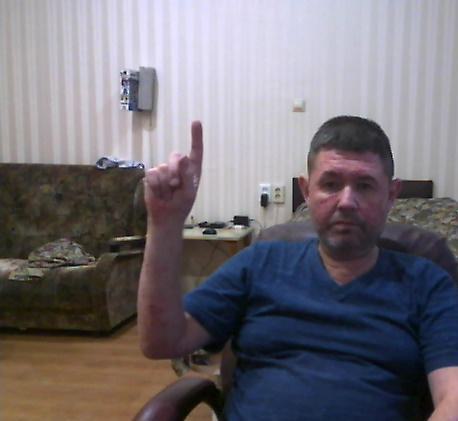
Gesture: one